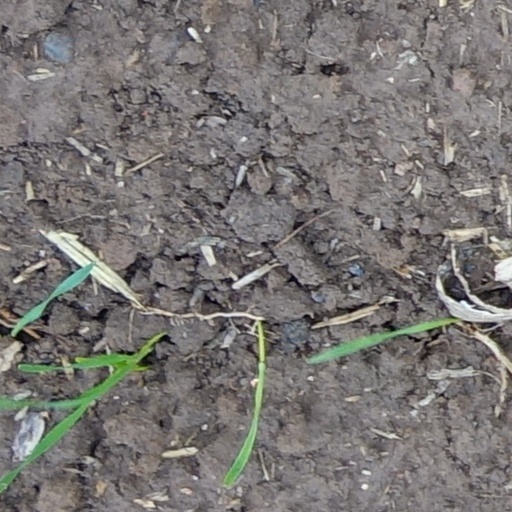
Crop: wheat